Chantilly, Oise

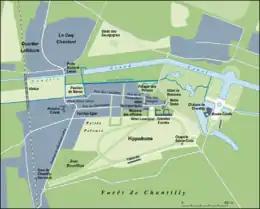
Map of Chantilly

Chantilly straddles the junction of the Paris Basin and the western County of Valois, of which the Nonette River is a boundary. The site of the town was originally a clearing or meadowland, sometimes called a lawn or "pelouse", which is mostly occupied today by the racecourse. The remaining open space between the town and the racecourse is always referred to as the "little lawn". The highest point in the area, , is at Bois Lorris, in Lamorlaye. The lowest elevation is , at the Canardière on the banks of the Nonette in Gouvieux.